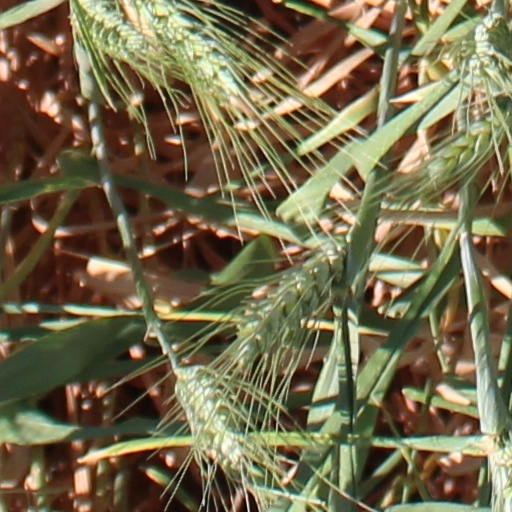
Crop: wheat